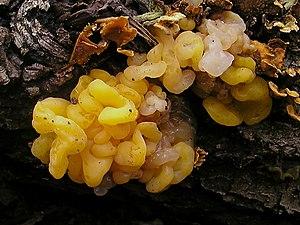
Tremella aurantia est une espèce de champignons basidiomycètes de la famille des Tremellaceae. C'est un parasite de Stereum hirsutum.